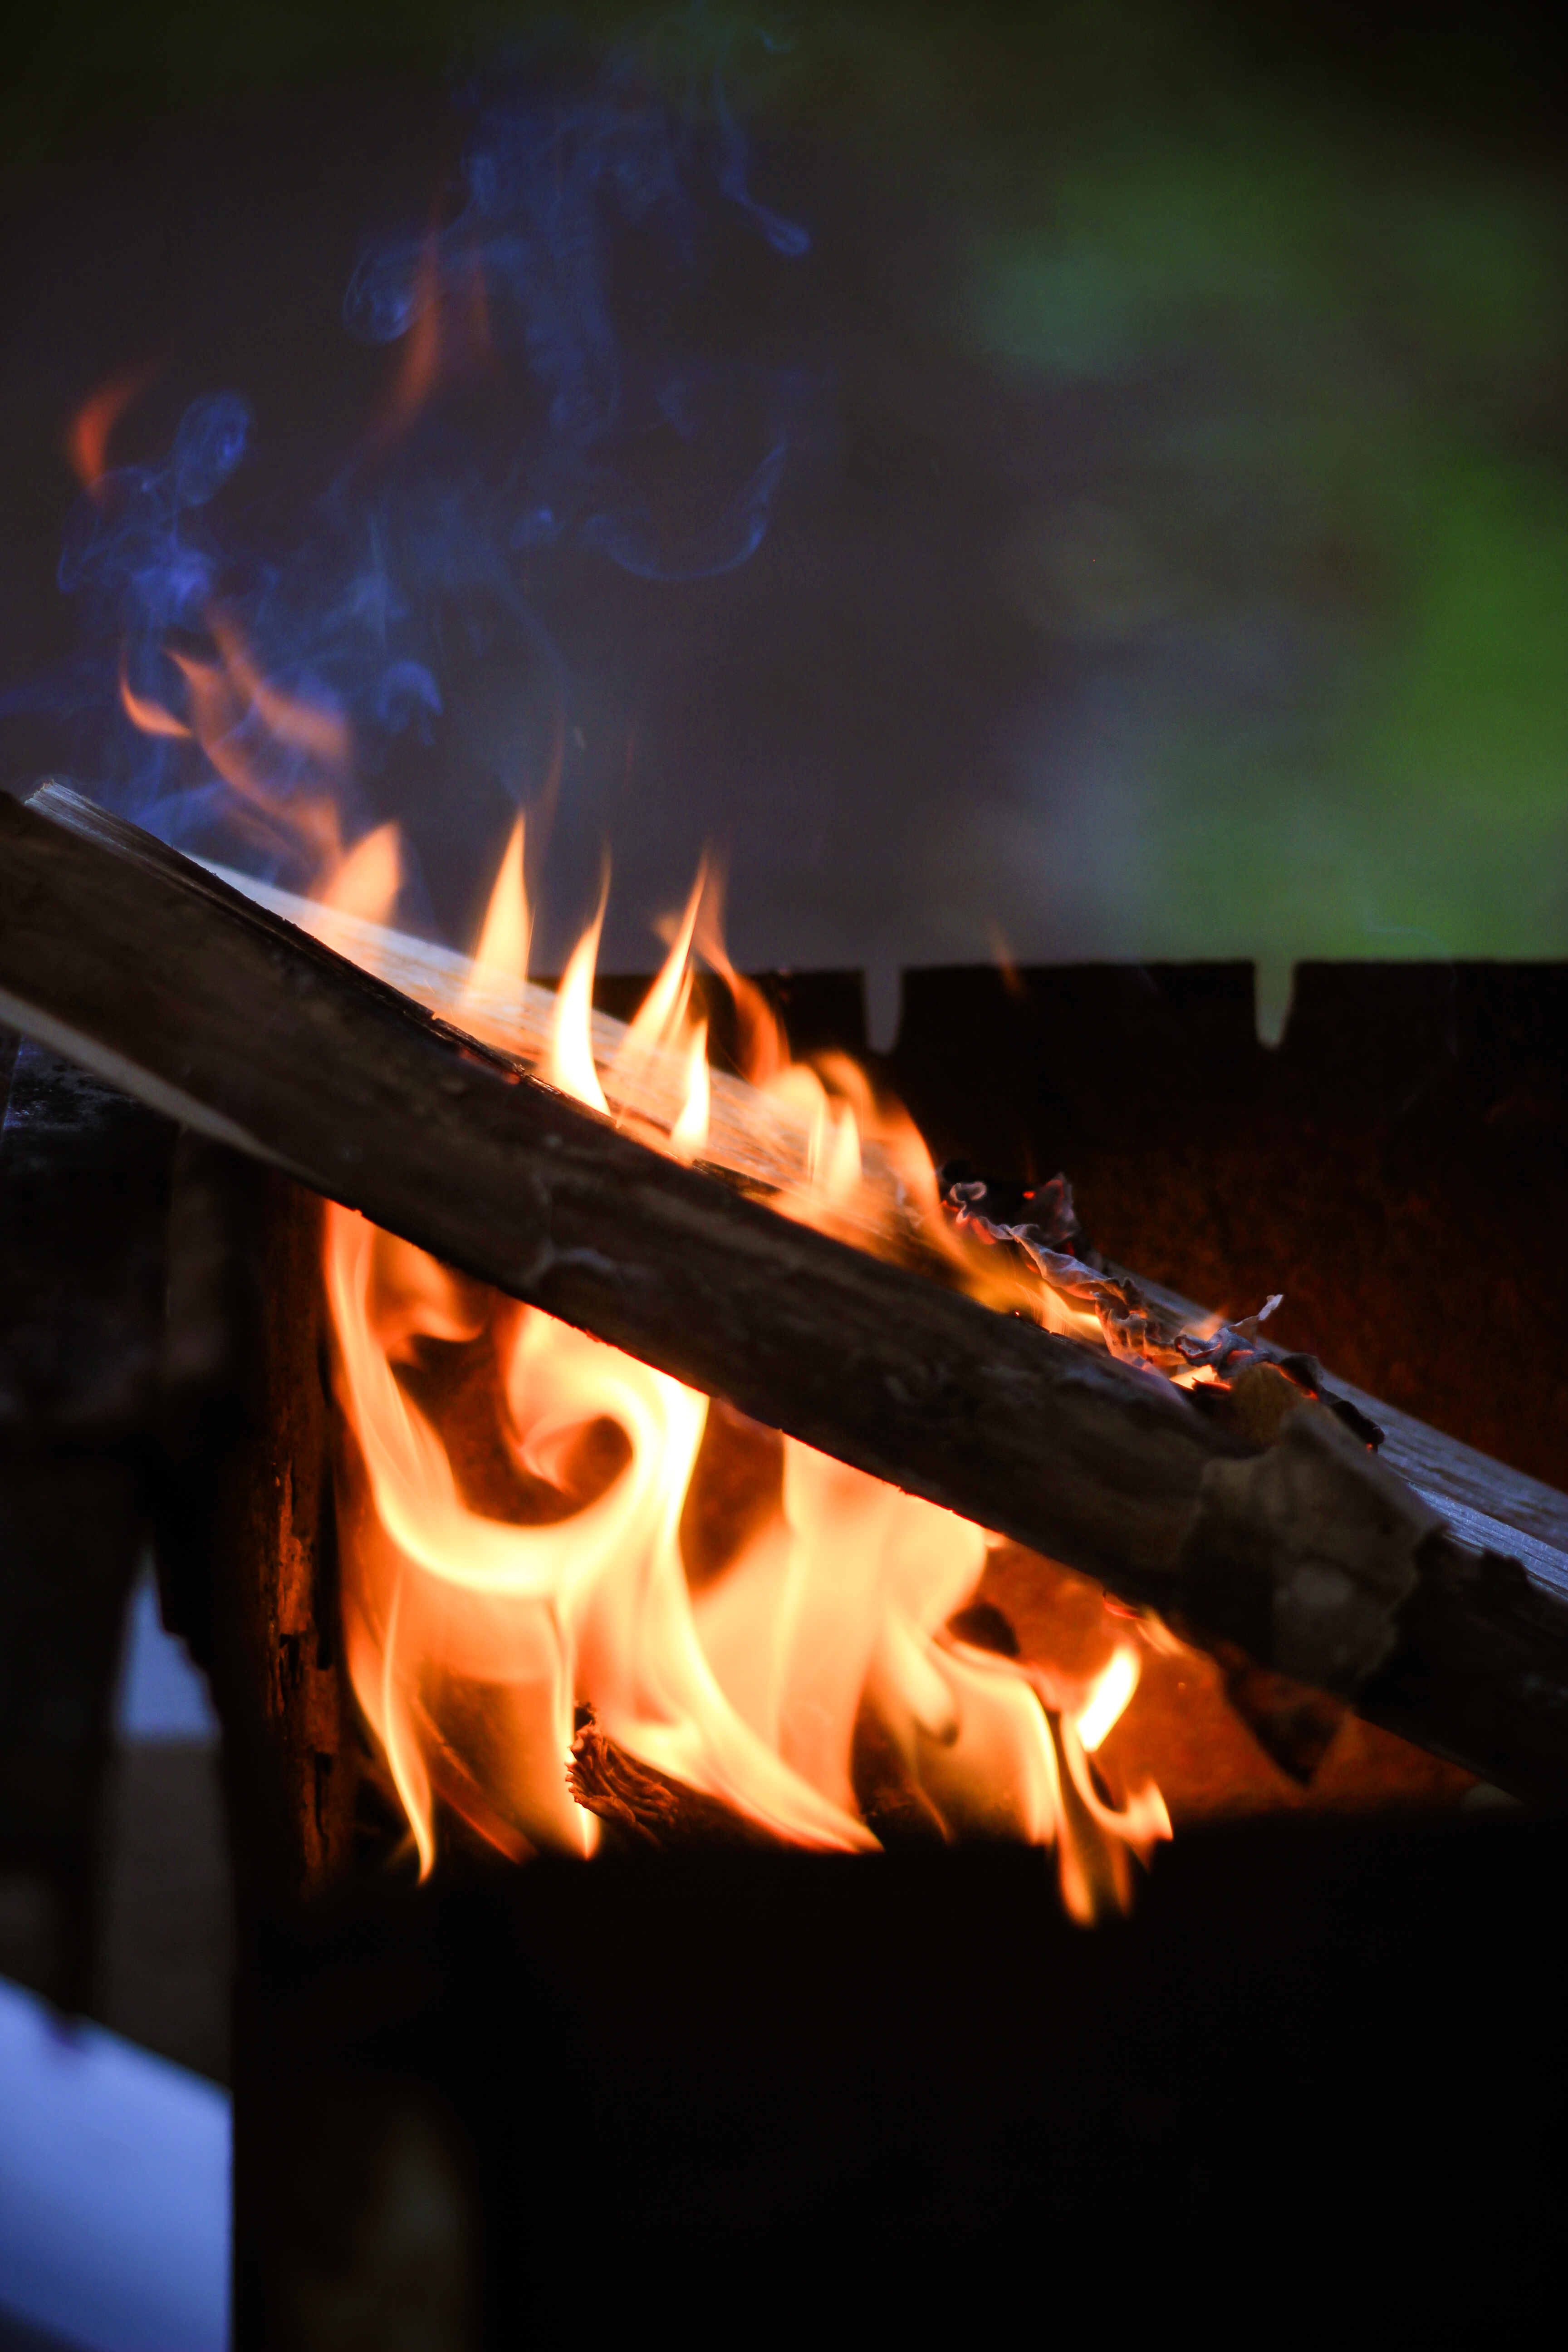
fire, flame, embers, bonfire, burns, brightly, picnic, barbecue, spark, wood, ashes, heat, gas, campfire